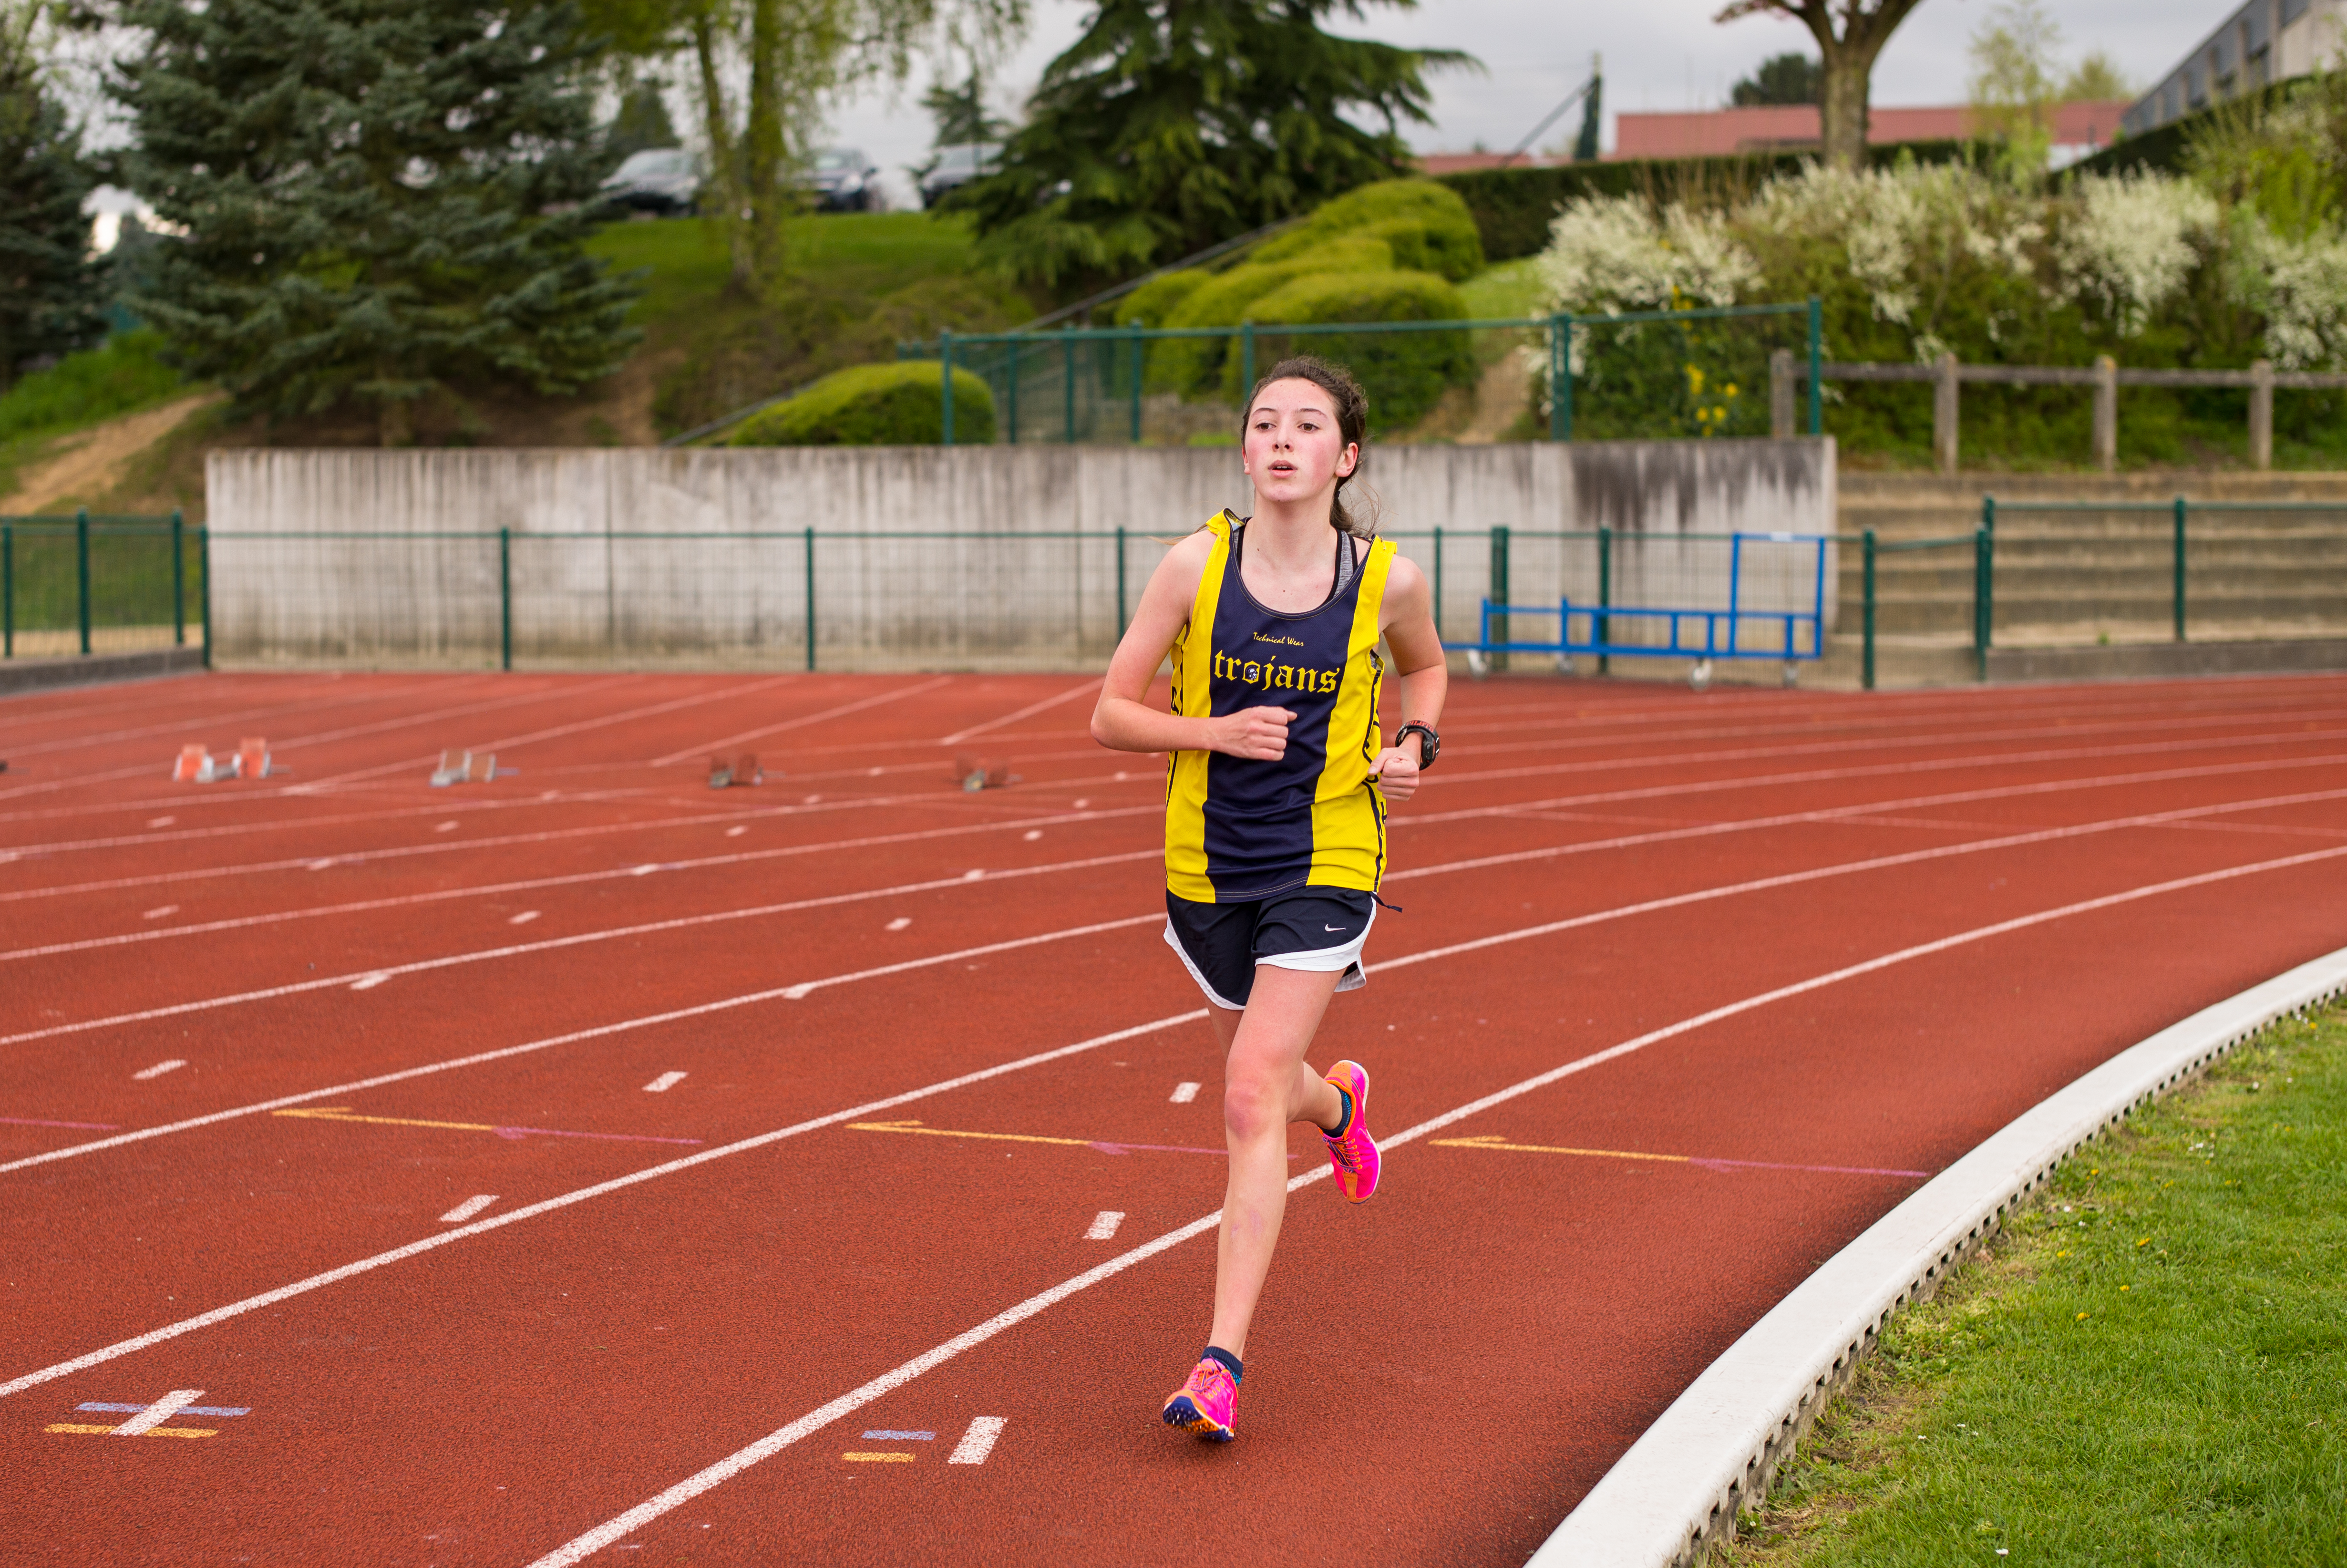
track, sport, field, running, run, spring, high, runner, ash, belgium, 2016, race, competition, hague, international, girls, brussels, m, american, team, sports, boys, 50, school, st, runners, johns, leica, 240, summilux, athlete, athletics, athletes, meet, waterloo, sprint, human action, endurance sports, track and field athletics, heptathlon, middle distance running, 800 metres, 4 100 metres relay